Souleymane Diamouténé

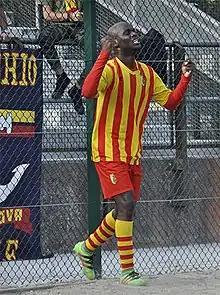
Diamouténé during the 2019–20 season

Souleymane Adama Diamouténé (born 30 January 1983) is a Malian former professional footballer who played as a defender.